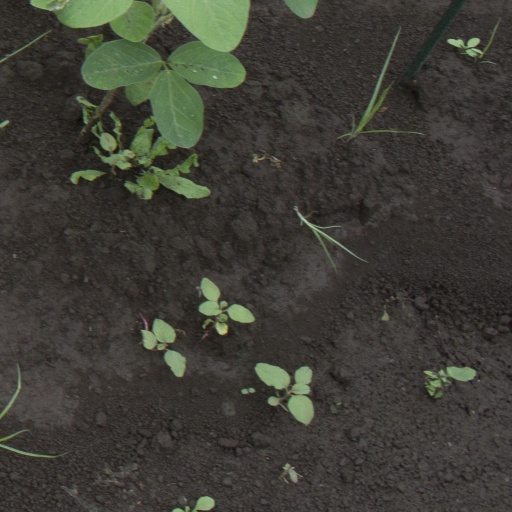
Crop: soybean